Tetsugaku Letra

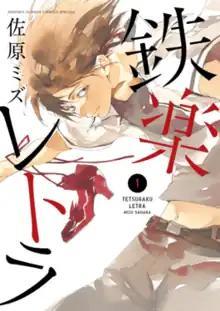
First volume cover

is a Japanese manga series written and illustrated by Mizu Sahara. It was serialized in Shogakukan's manga magazine "Monthly Shōnen Sunday" from April 2011 to December 2014, with its chapters collected in six volumes.